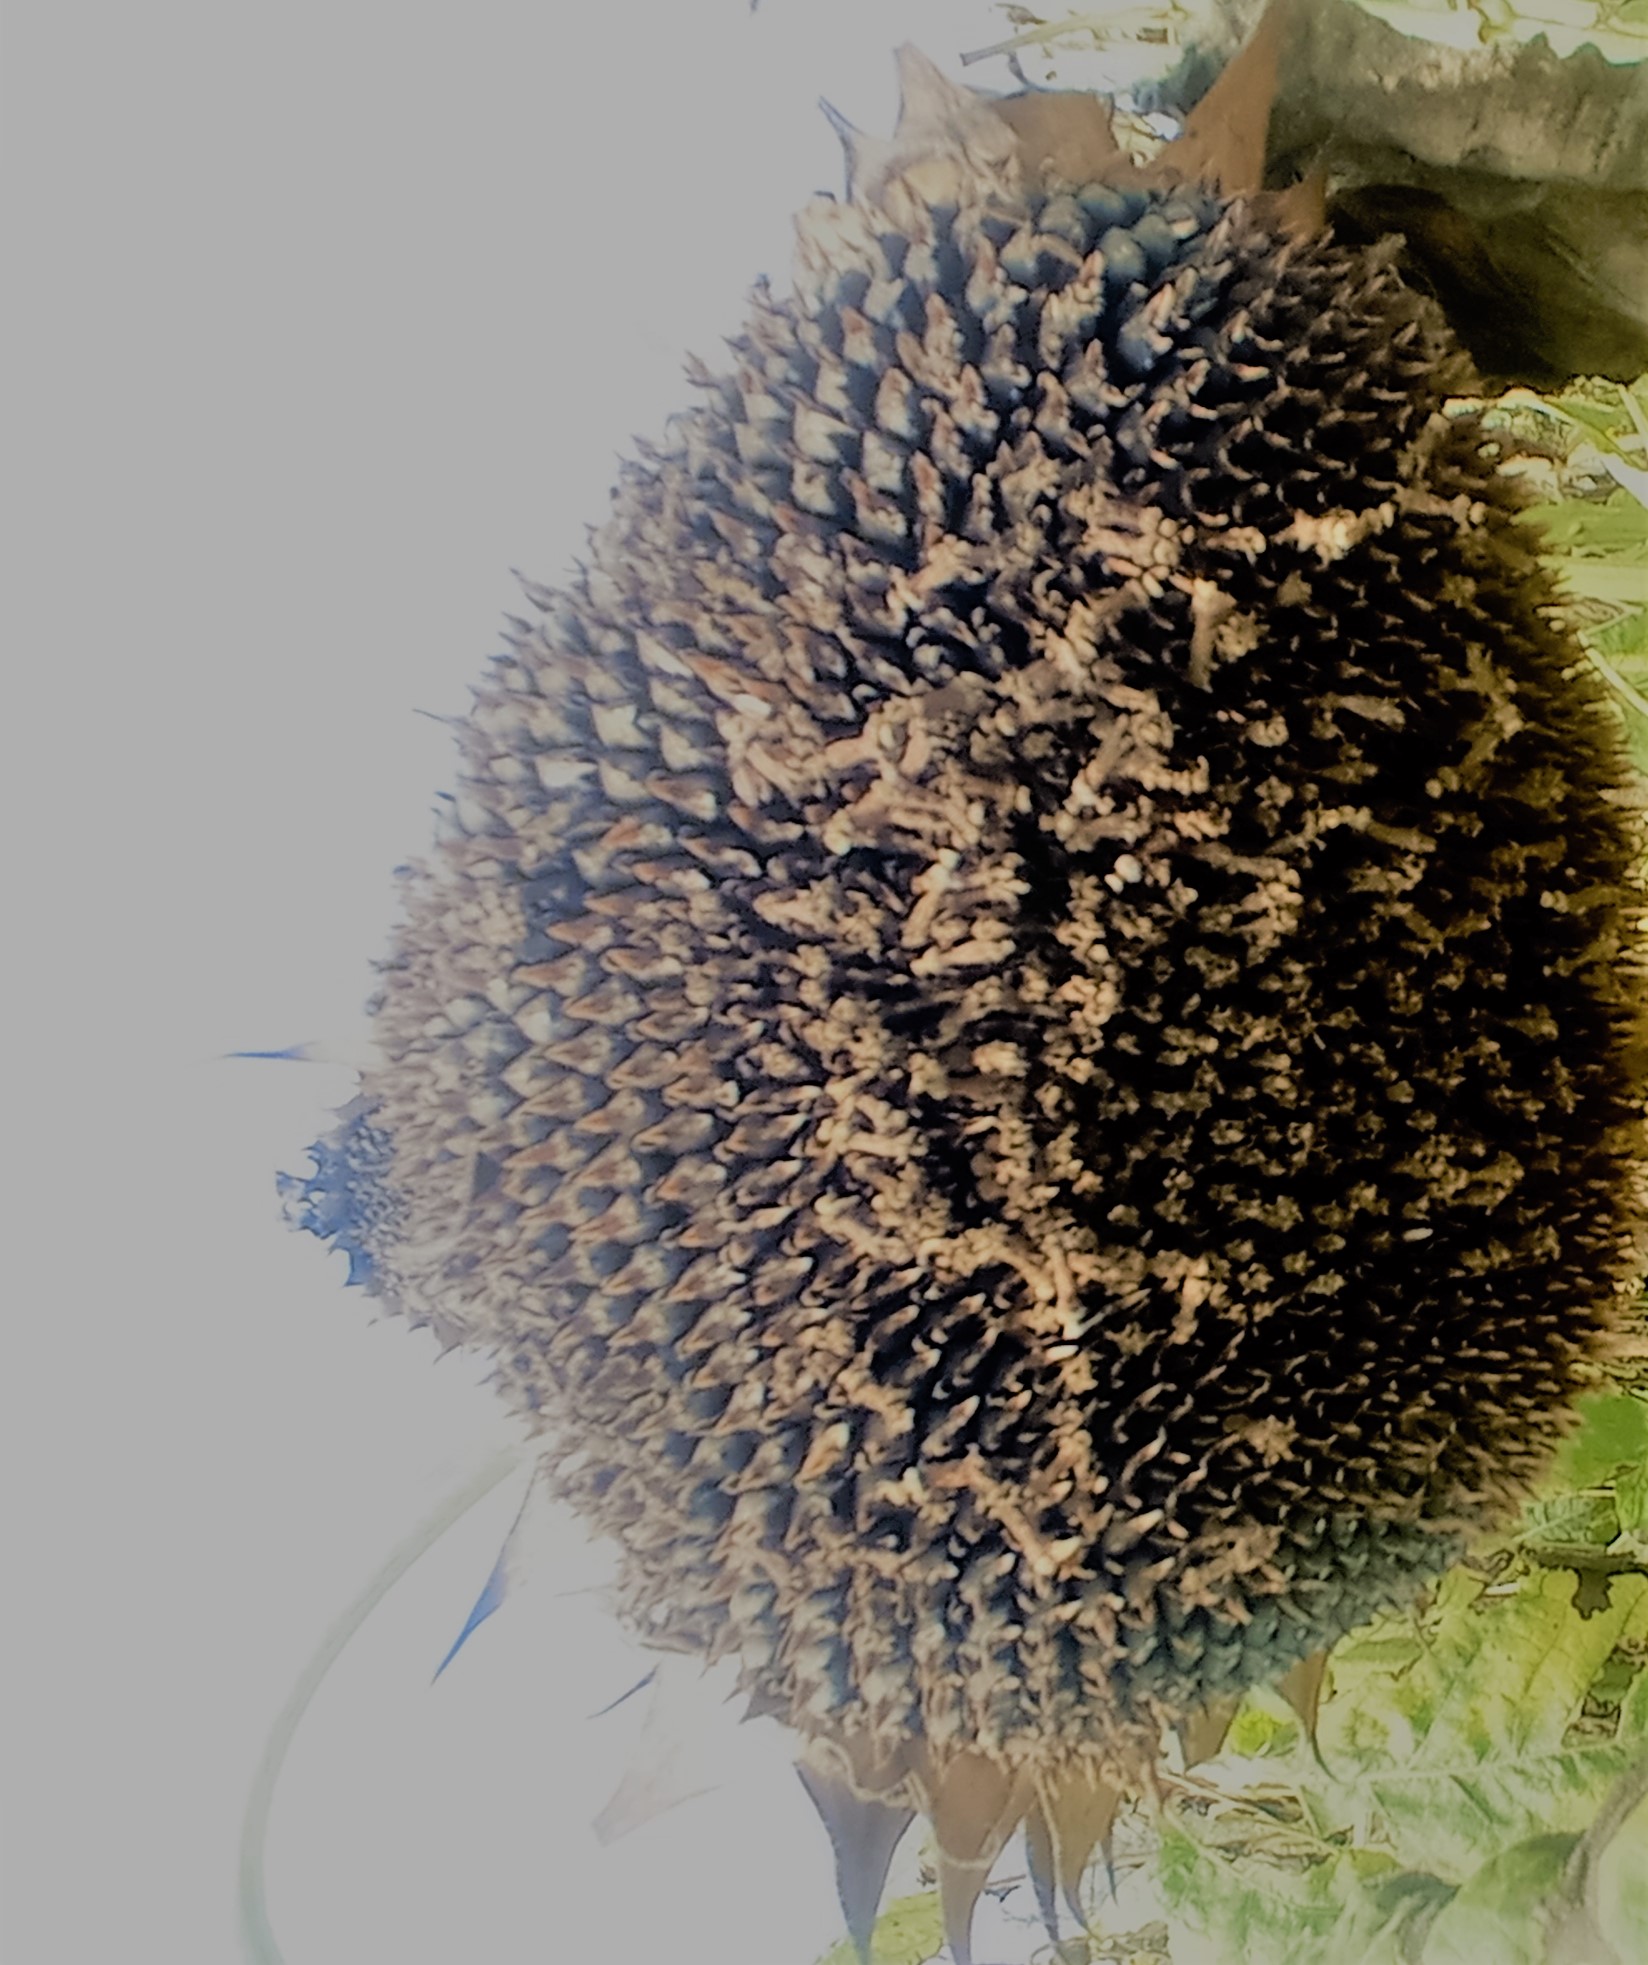
Label: Gray_mold